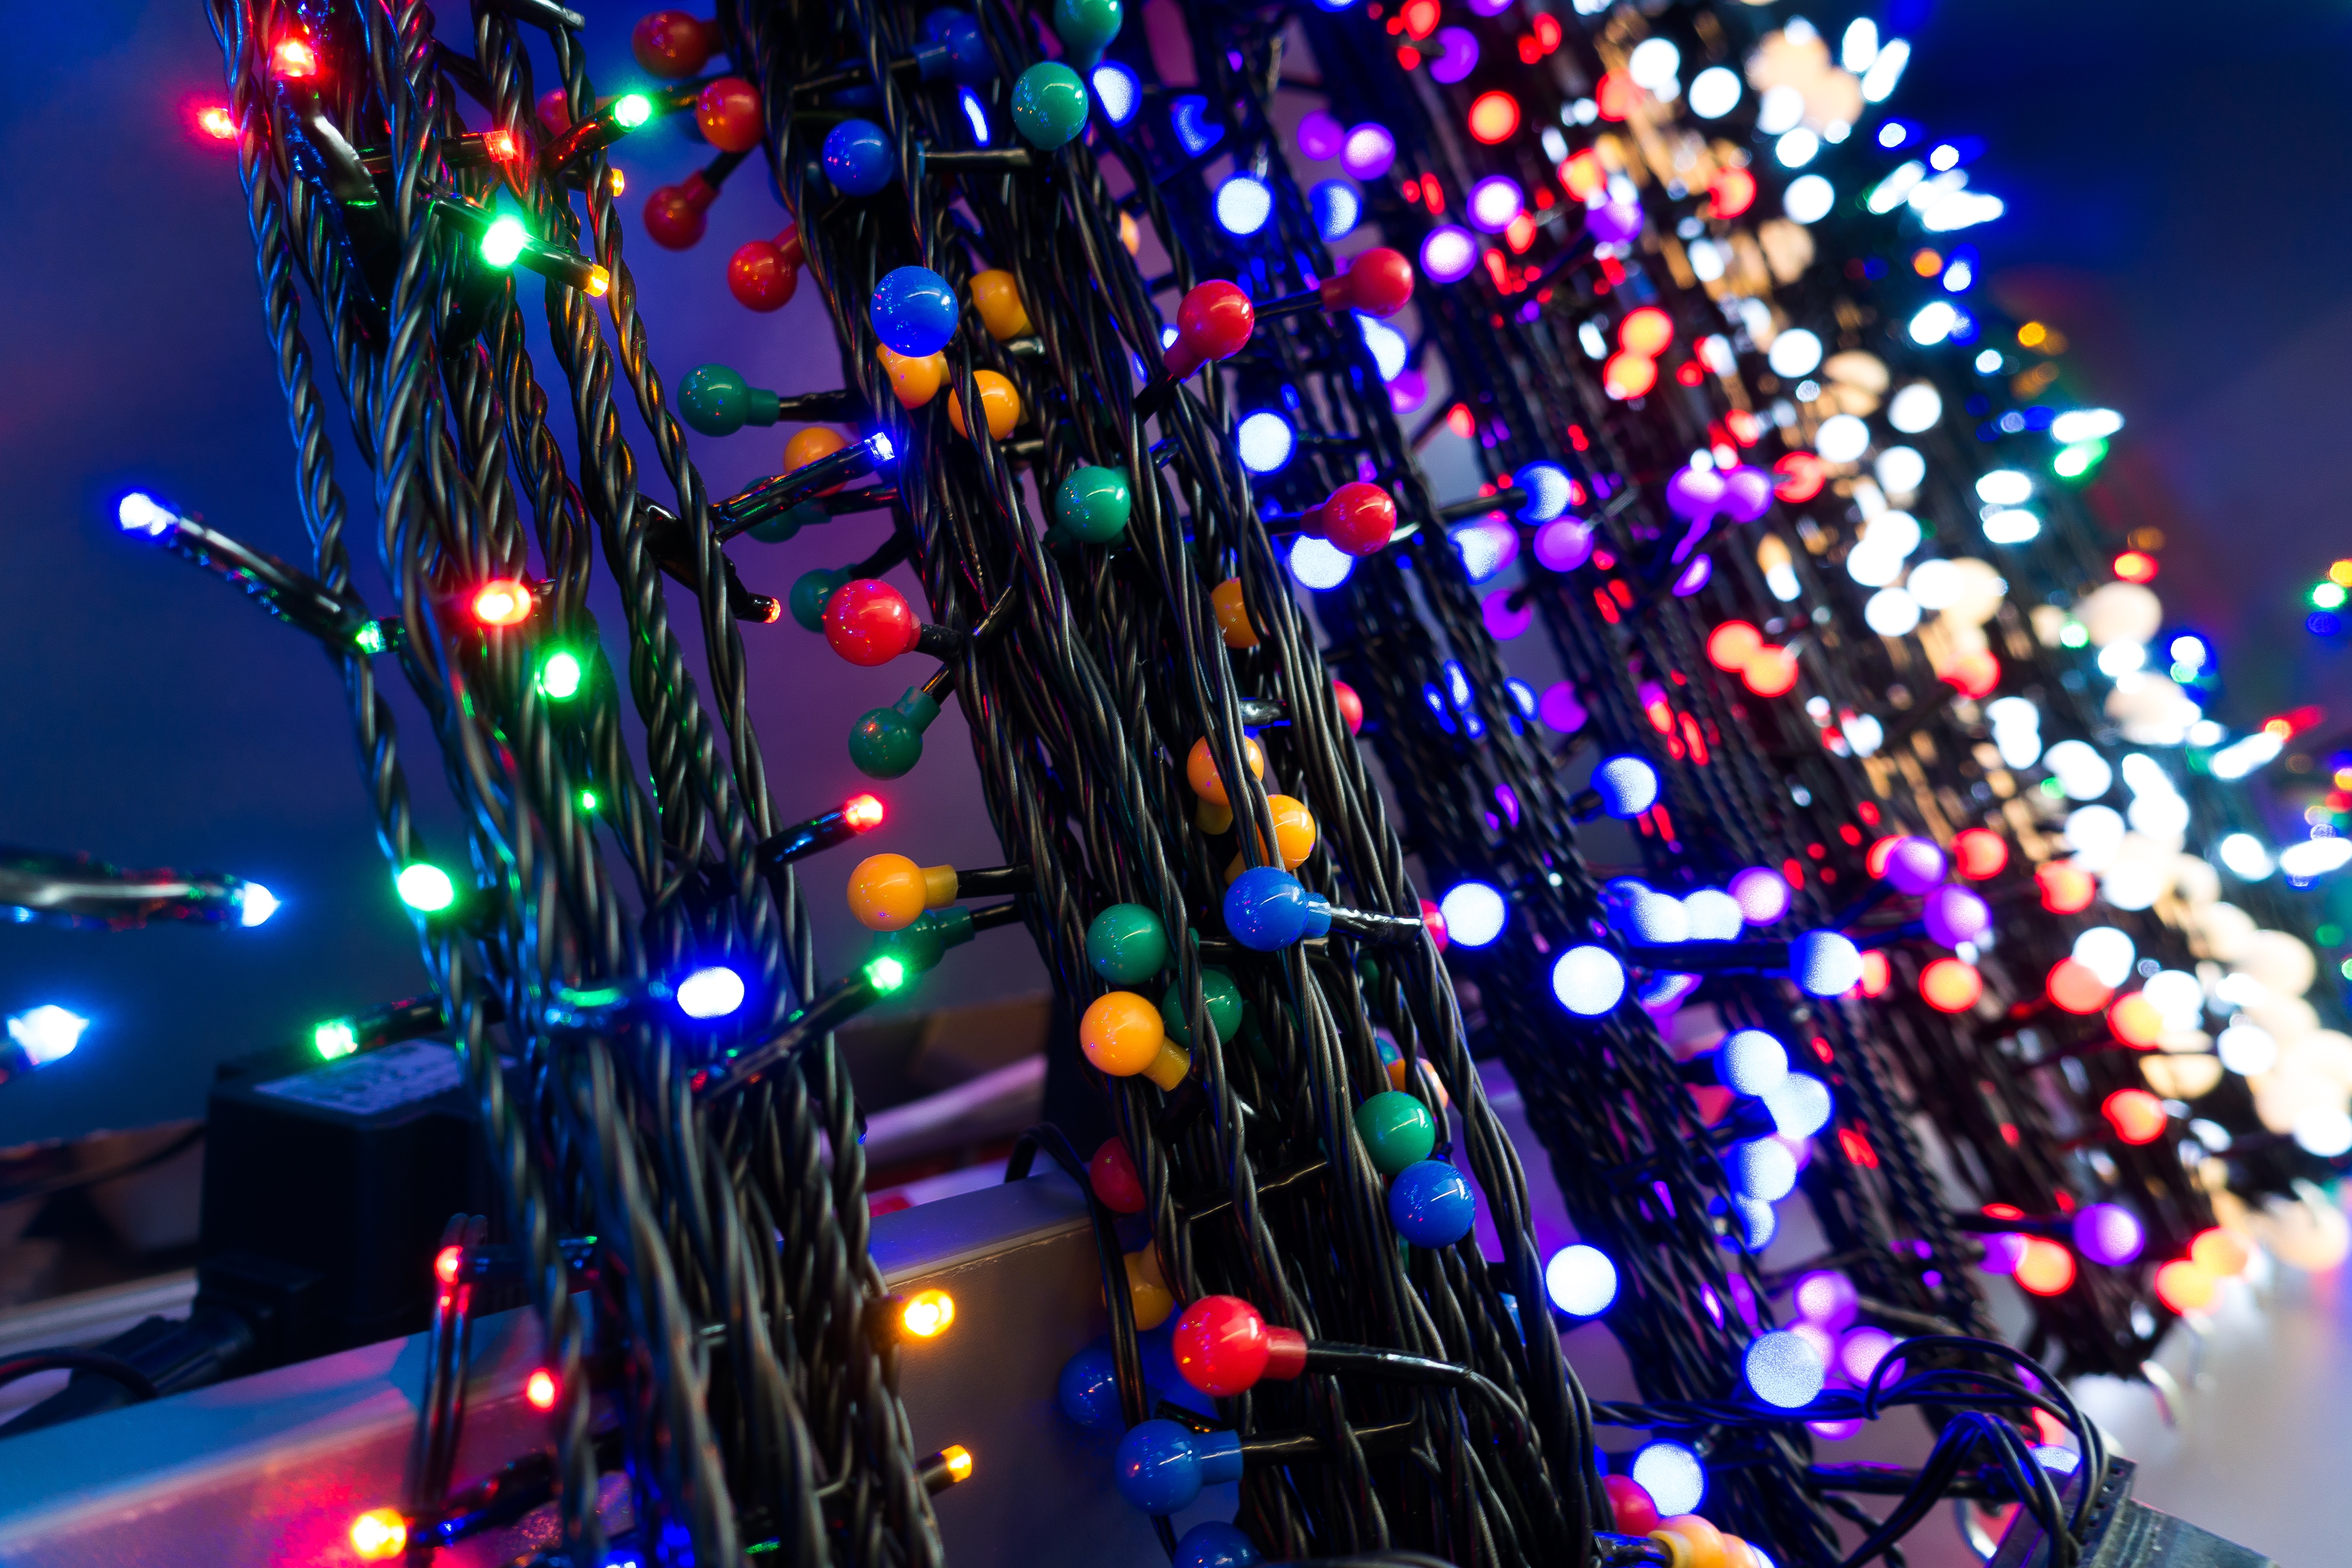
light, dark, color, lamp, colorful, christmas, lighting, christmas tree, christmas decoration, lamps, christmas decorations, christmas lights